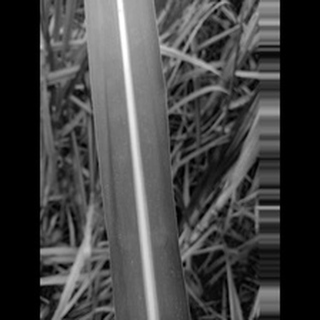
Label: sugarcane_mosaic